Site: brandenburg
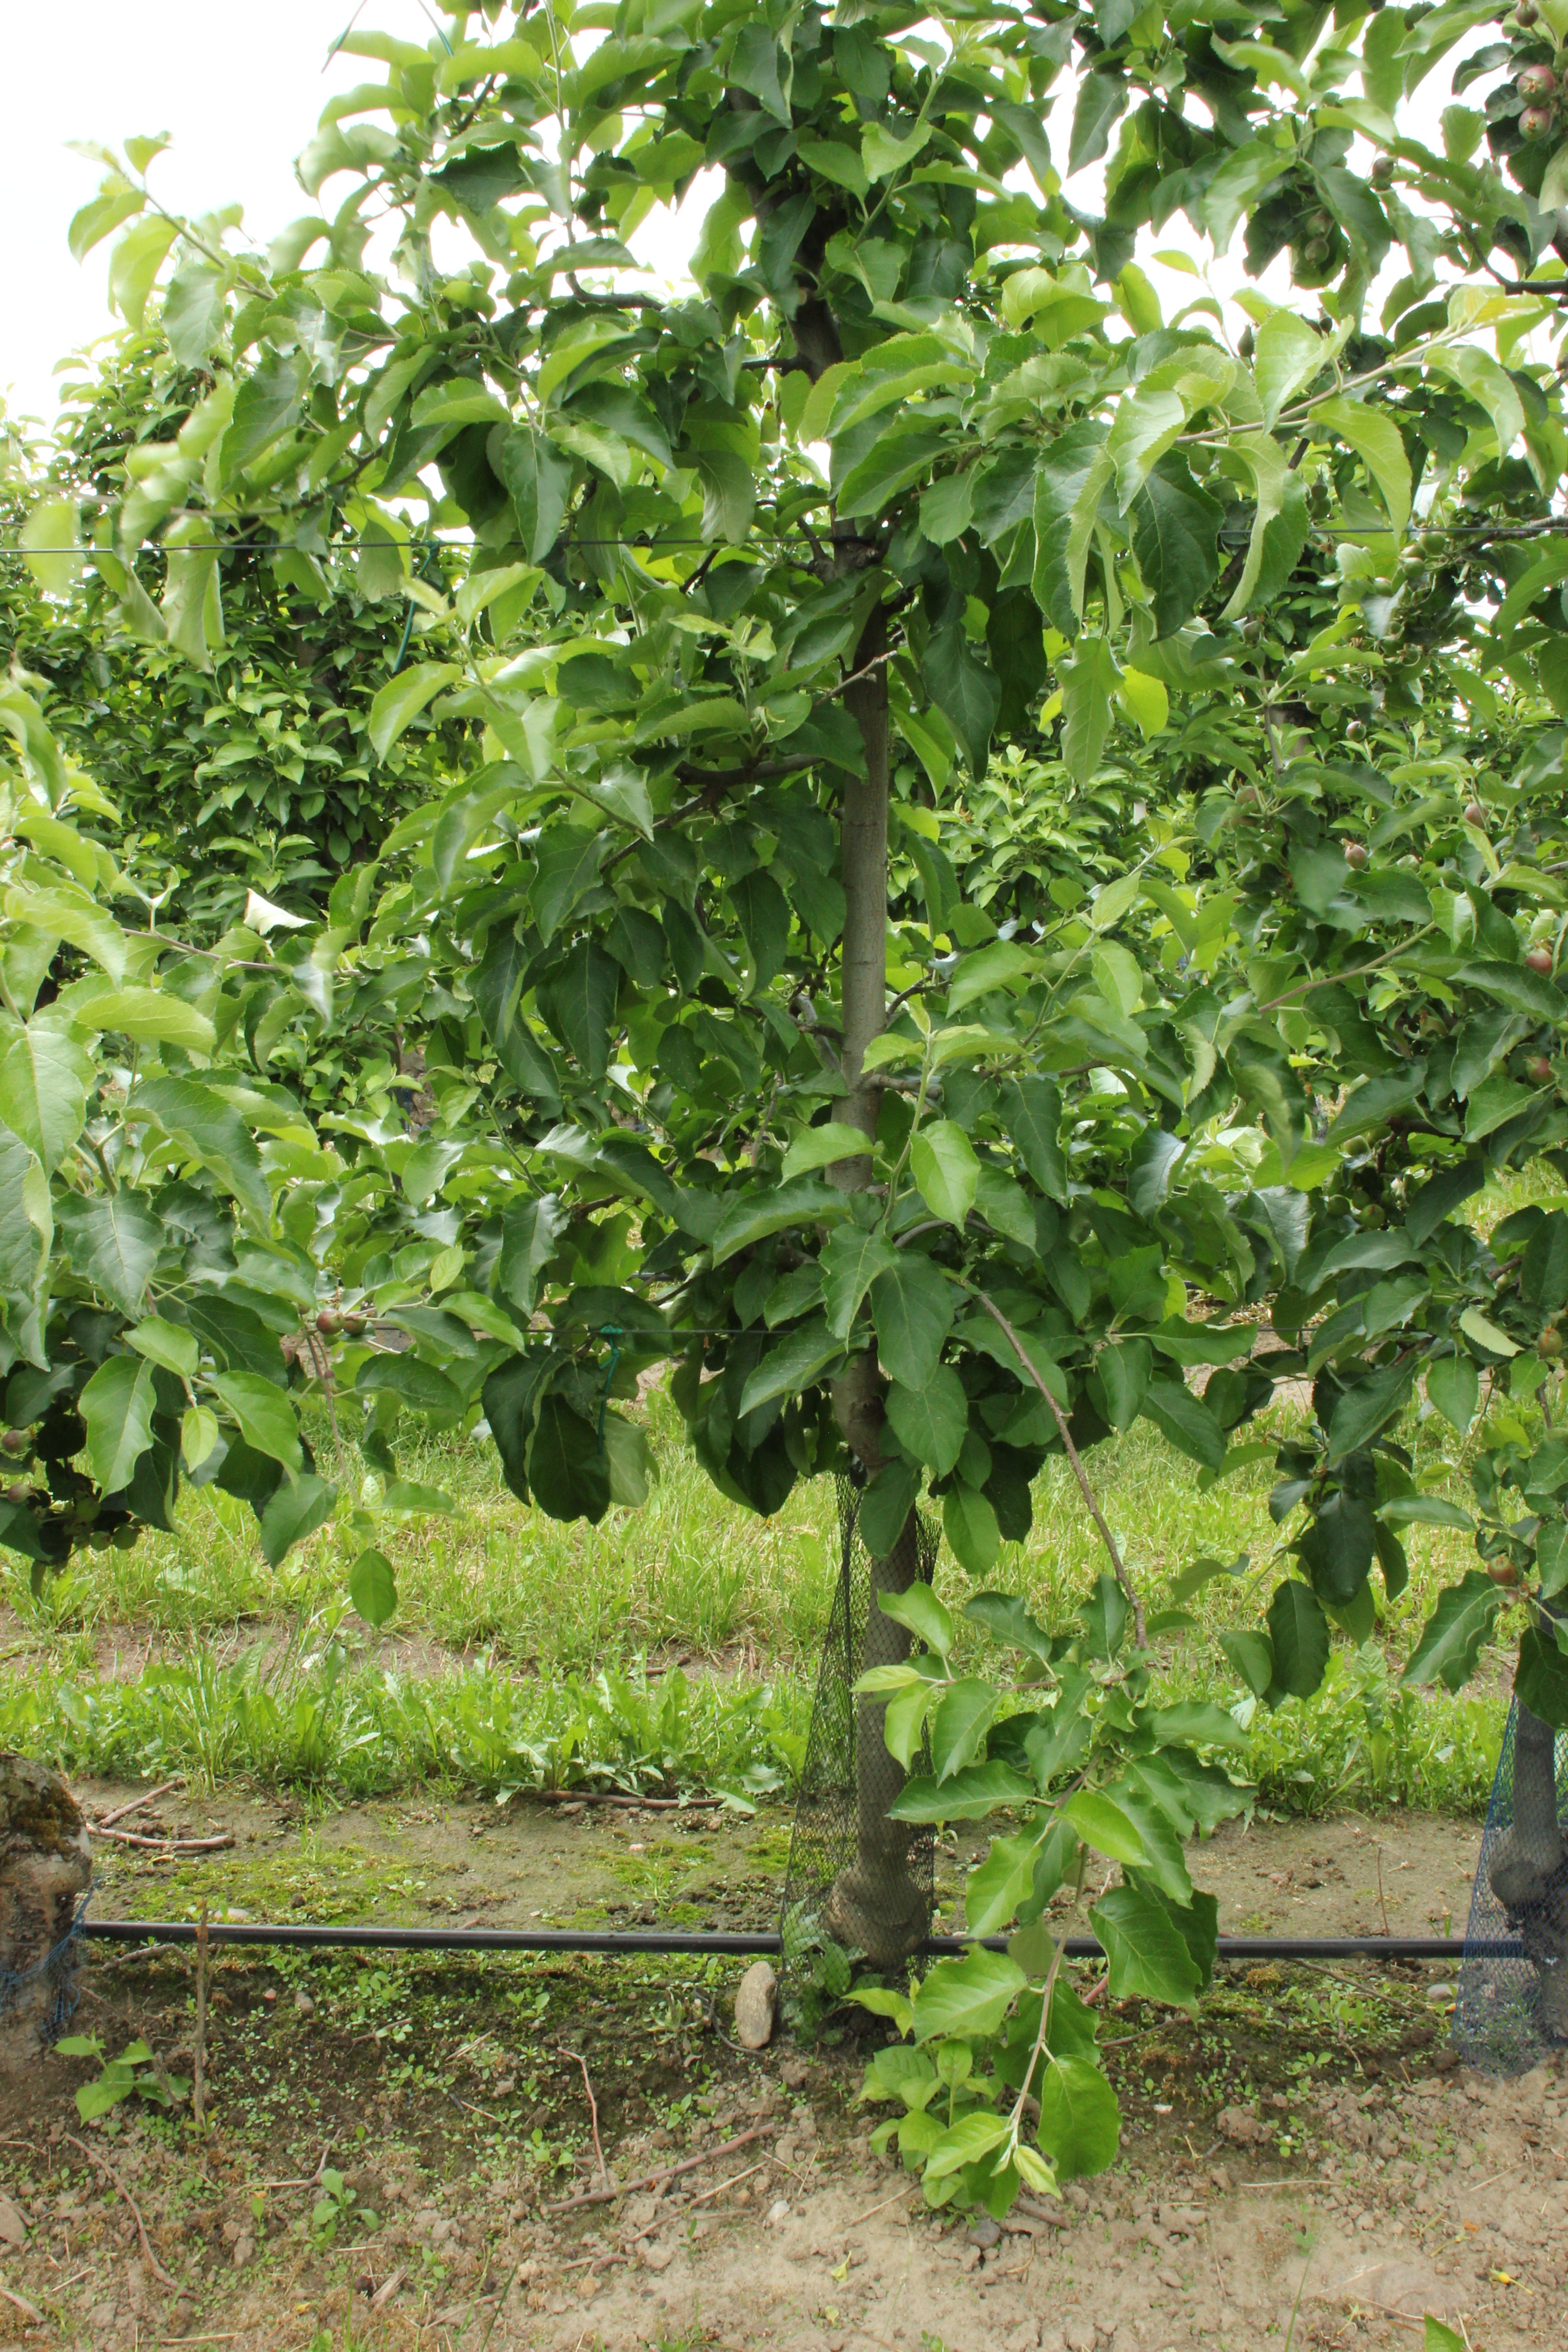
Growth stage (BBCH 72): Development of fruit